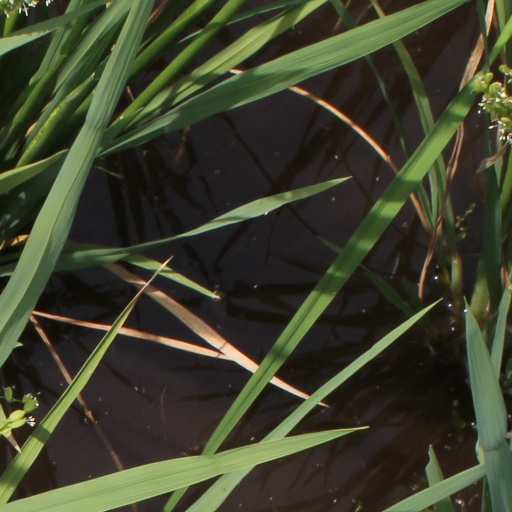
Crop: rice